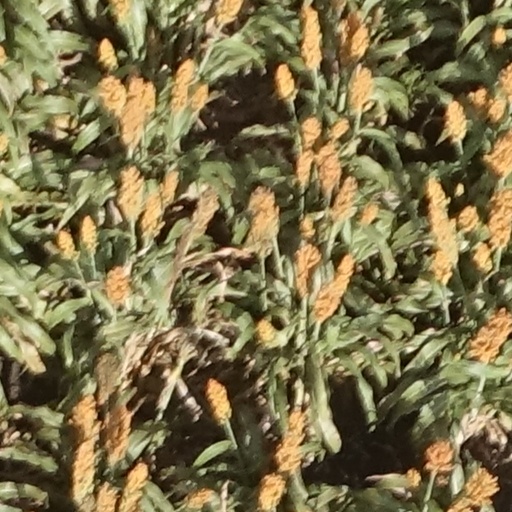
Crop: sorghum